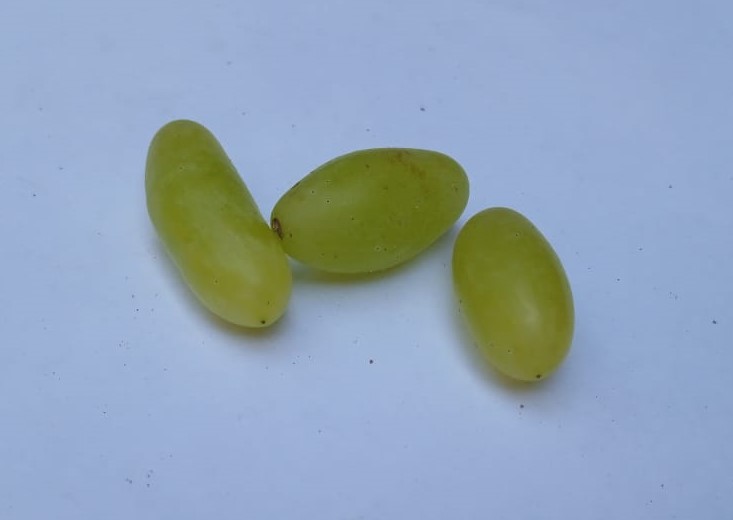
Fruit: grape
Condition: fresh